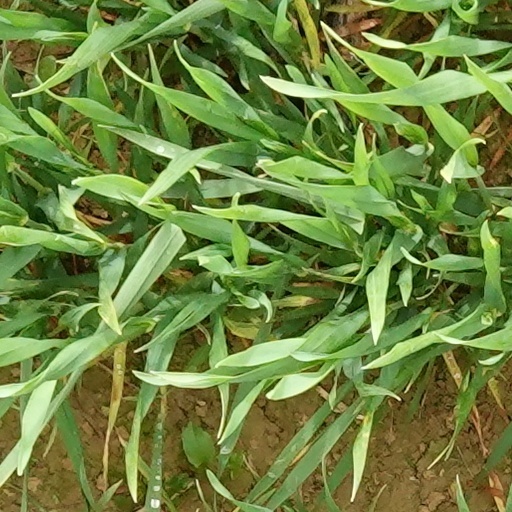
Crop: wheat